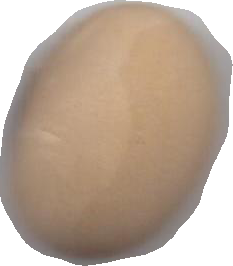
Variety: Anjasmoro